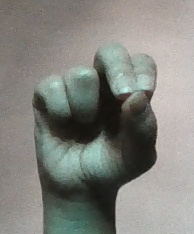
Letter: gaaf